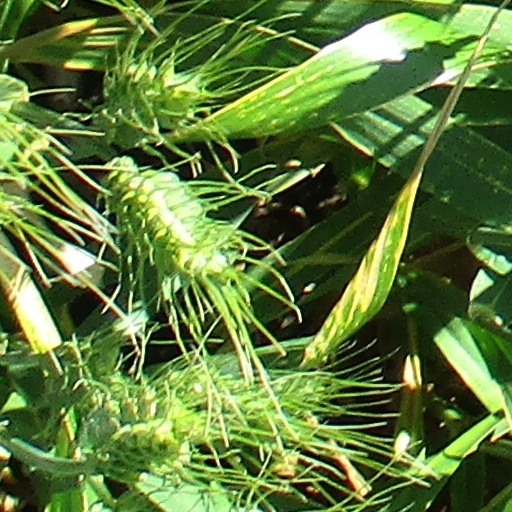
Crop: wheat